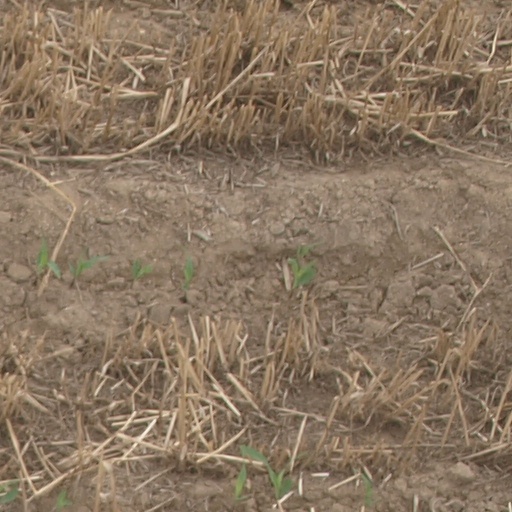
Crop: maize; corn